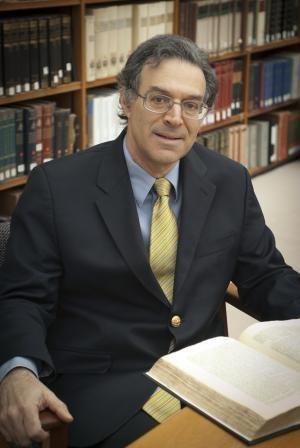
Kenneth Pomeranz, né en 1958, est un historien américain. Il est professeur au département d'histoire de l’Université de Chicago, après avoir travaillé à l'Université de Californie à Irvine, aux États-Unis. Il reçut son Ph. D à l'Université Yale en 1988. Ses recherches portent principalement sur la Chine et son système économique. Au début des années 2000, il propose une nouvelle approche de l'Histoire globale dans laquelle il tente d'expliquer par des raisons exogènes l'écart de développement entre l'Europe et le monde asiatique au XIXᵉ siècle. Ces thèses relancent et modifient les termes d'un débat passionné qui agite durant toutes les années 2000 la communauté des historiens.